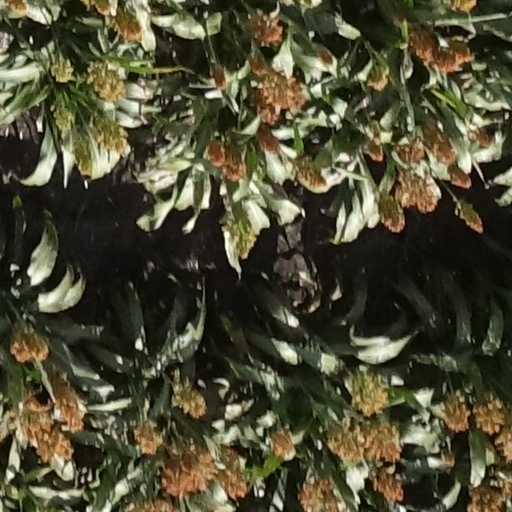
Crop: sorghum